Holmlia Station

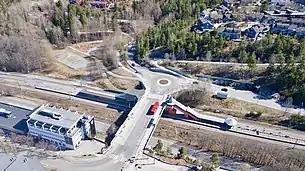
The station area seen from above.

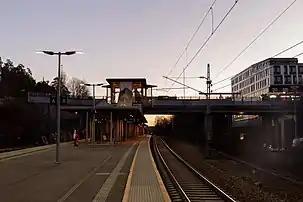
Station from below with Holmlia mall in the background

Ruter operates eight bus services to the station. Line 77 connects it to Hauketo Station and onwards to the Bjørndal area. Line 79 crosses through the southern parts of Nordstrand, providing connections with the Ekeberg Line, the Lambertseter Line and the Østensjø Line, and also connects Holmlia Station to the Åsbråten area southwest of the station. The station has been classified as a "typical walking-station", in which seventy to eighty percent of the ridership walk to the station. Bus ridership is only eleven percent.